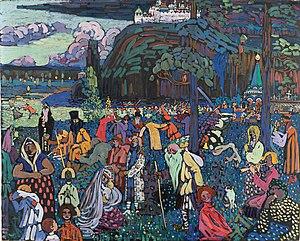
dépôt de la Bayerische Landesbank à la Städtische Galerie im Lenbachhaus, Munich. Dans cette toile empreinte de nostalgie peinte à Sèvres (il y représente notamment son chat Vaska), Kandinski recourt à la perspective aérienne afin de pouvoir entasser tous ses personnages. Il évoque le passé lointain où se côtoient des figures de la vieille Russie
Vassily Kandinsky, né à Moscou le 22 novembre 1866 et mort à Neuilly-sur-Seine, le 13 décembre 1944, est un peintre russe, naturalisé allemand puis français.
La Vie colorée, ou La Vie mélangée est une peinture à l'huile de 1907, réalisée par Vassily Kandinsky. Elle est conservée à la Lenbachhaus de Munich.
Boris et Gleb sont les premiers saints canonisés de la principauté de Kiev en 1072. Ils sont fêtés le 24 juillet.